Answer in natural language. Is dark upholstered armchair with cushion to the right of Window? Choose between the following options: yes or no
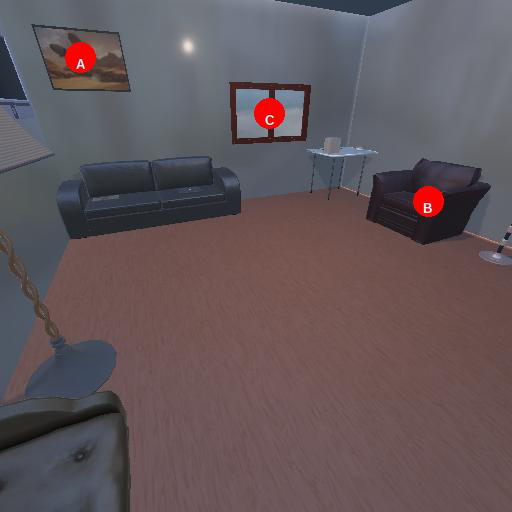
<answer>yes</answer>